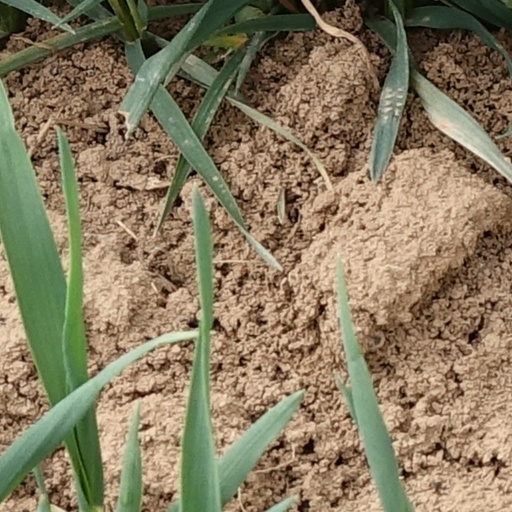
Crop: wheat